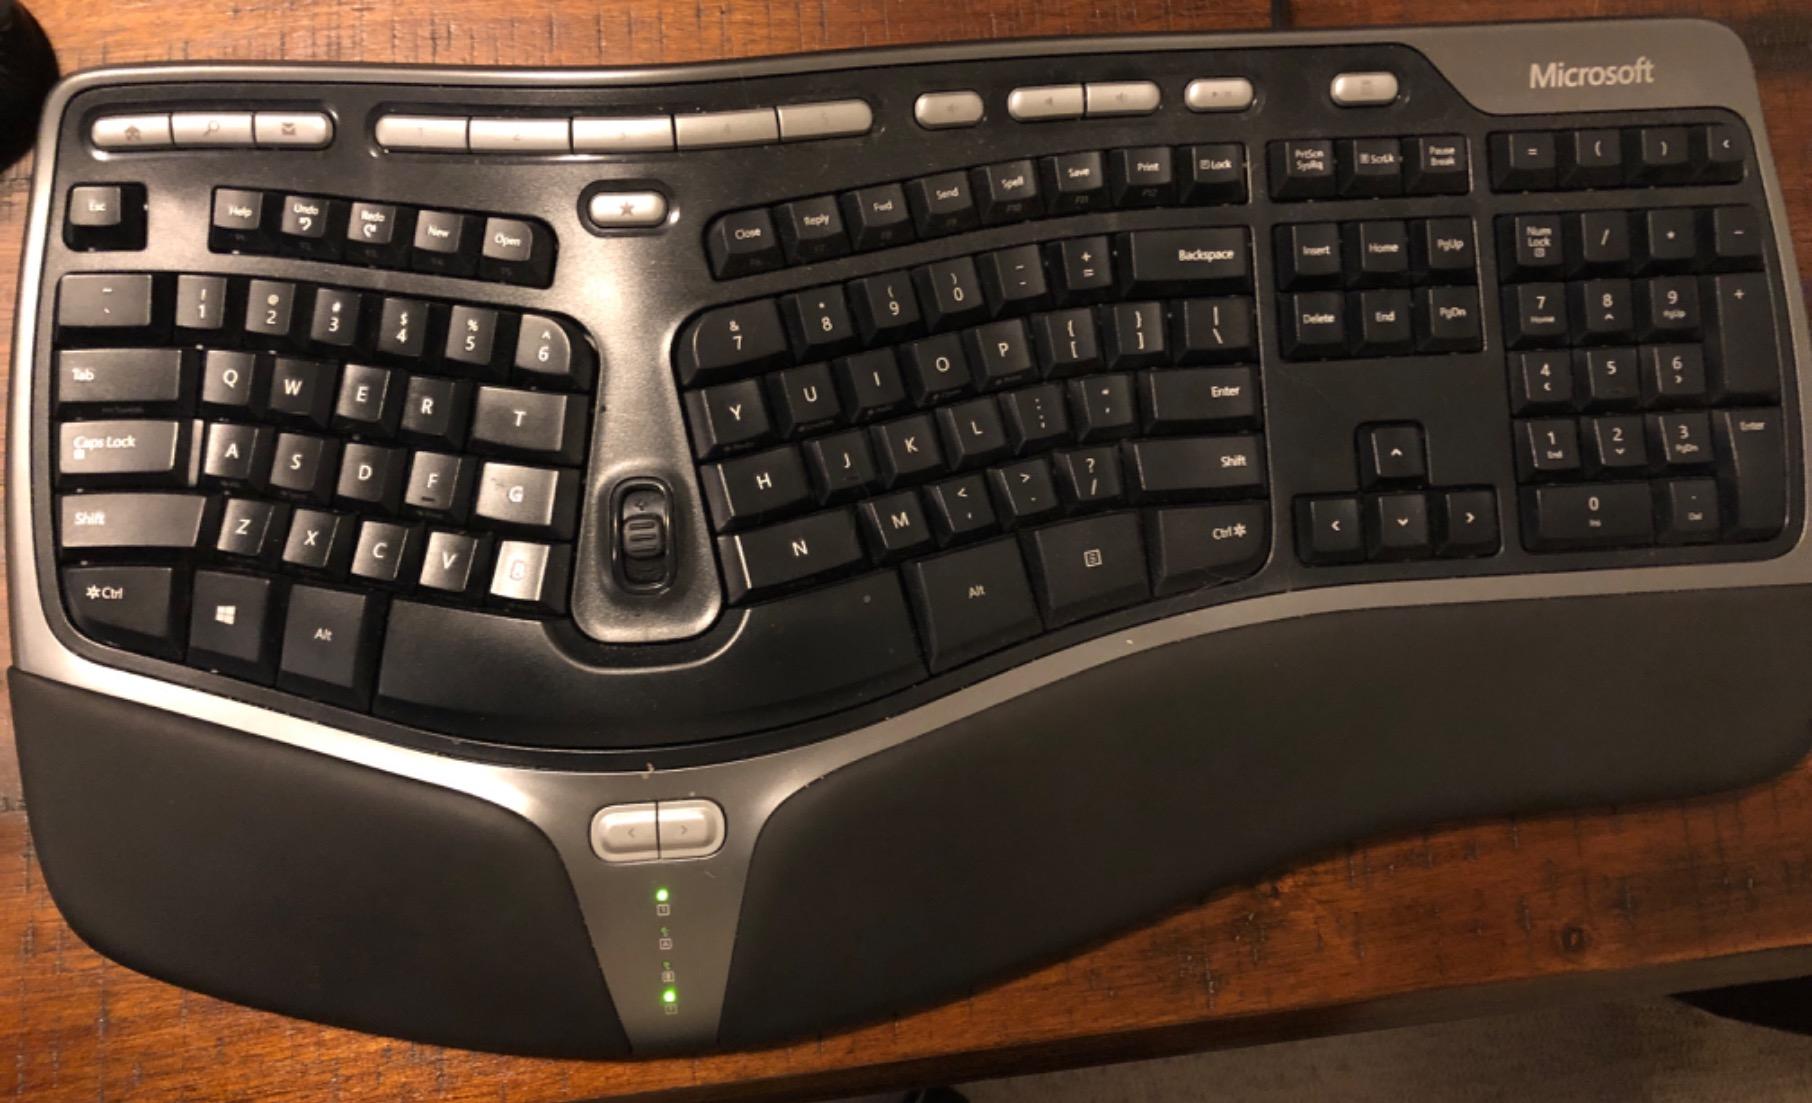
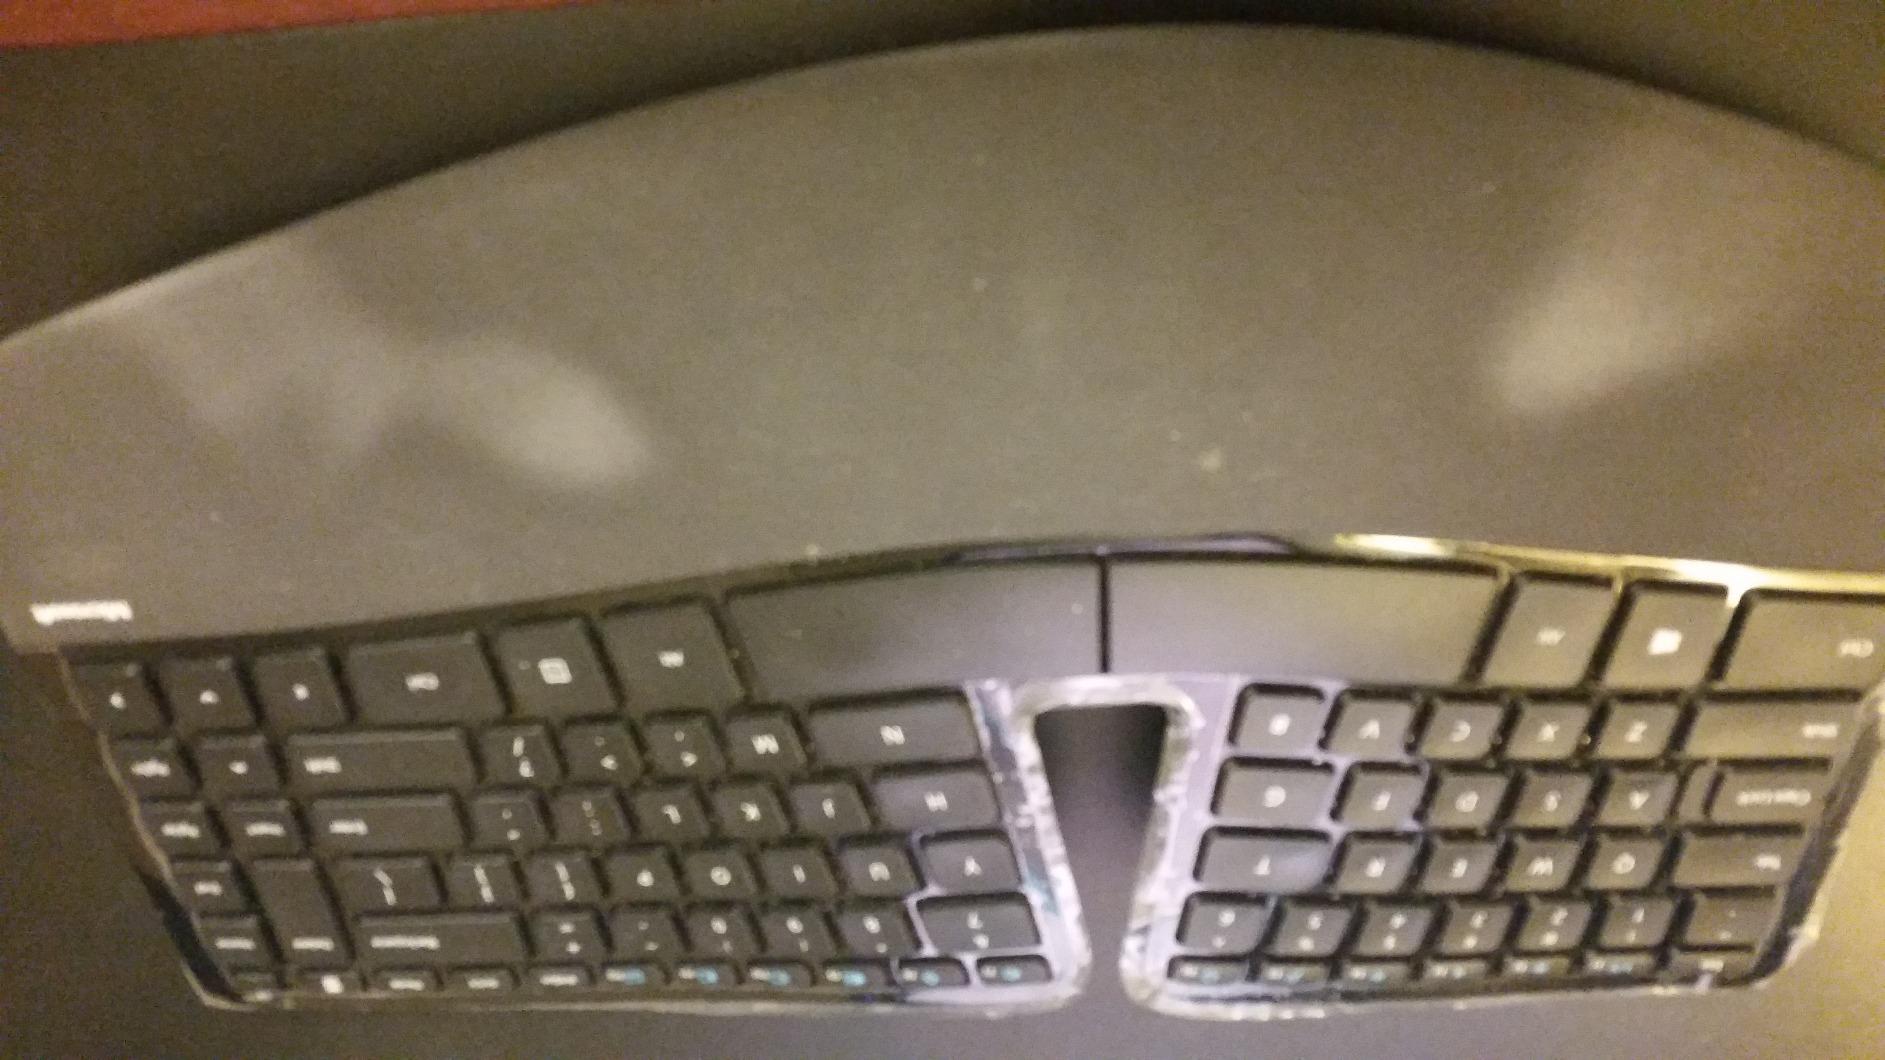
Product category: keyboard
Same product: no